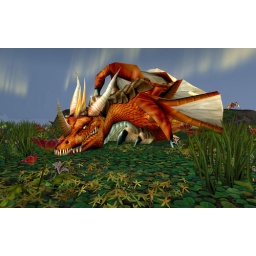
A red dragon rests in a bed of flowers.